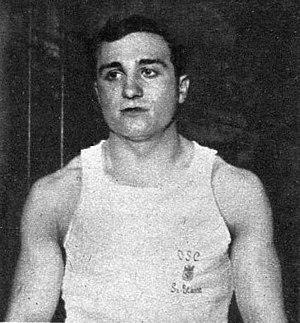
Louis Hostin en 1928, à 19 ans.
Louis Hostin est un haltérophile français, formé aux clubs de l'Omnium stéphanois puis au Coquelicot. Avec deux titres olympiques et une médaille d'argent en trois olympiades, deux titres européens et dix-huit records du monde, il possède le plus beau palmarès de l'histoire de l'haltérophilie française. Il fut le successeur d'Ernest Cadine et de Charles Rigoulot dans sa catégorie des mi-lourds.